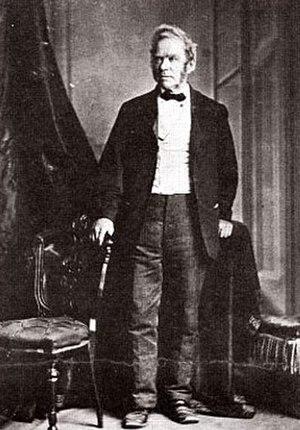
Josiah Warren est un anarchiste individualiste, un inventeur, un musicien, et un auteur américain. Il est généralement considéré comme étant le premier anarchiste américain ; le périodique qu'il dirigea en 1833, The Peaceful Revolutionist, est l'un des tout premiers périodiques libertaires.
Le commerce équitable est un système d'échange dont l'objectif est de proposer une plus grande équité dans le commerce conventionnel, voire une alternative à celui-ci, basée notamment sur la réappropriation des échanges marchands par ceux qui les pratiquent. Sa démarche consiste à utiliser le commerce comme un levier de développement et de réduction des inégalités, en veillant à la juste rétribution des producteurs et travailleurs. À cette perspective économique s'ajoutent des préoccupations éthiques, sociales et environnementales qui ne font pas toujours l'unanimité, ne nécessitant pas l'intermédiaire des États et la modification des législations nationales.